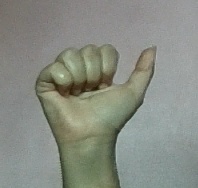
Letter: dhad